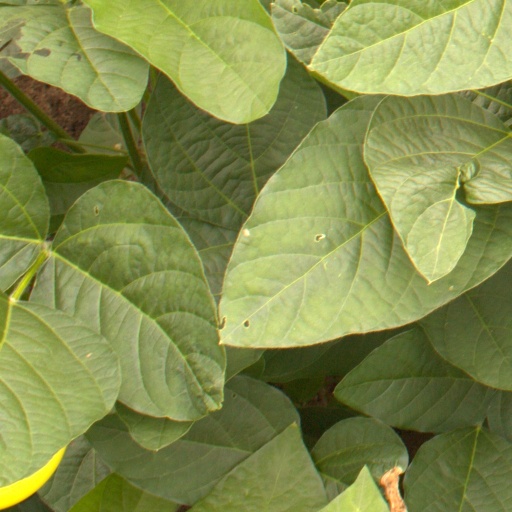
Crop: soybean